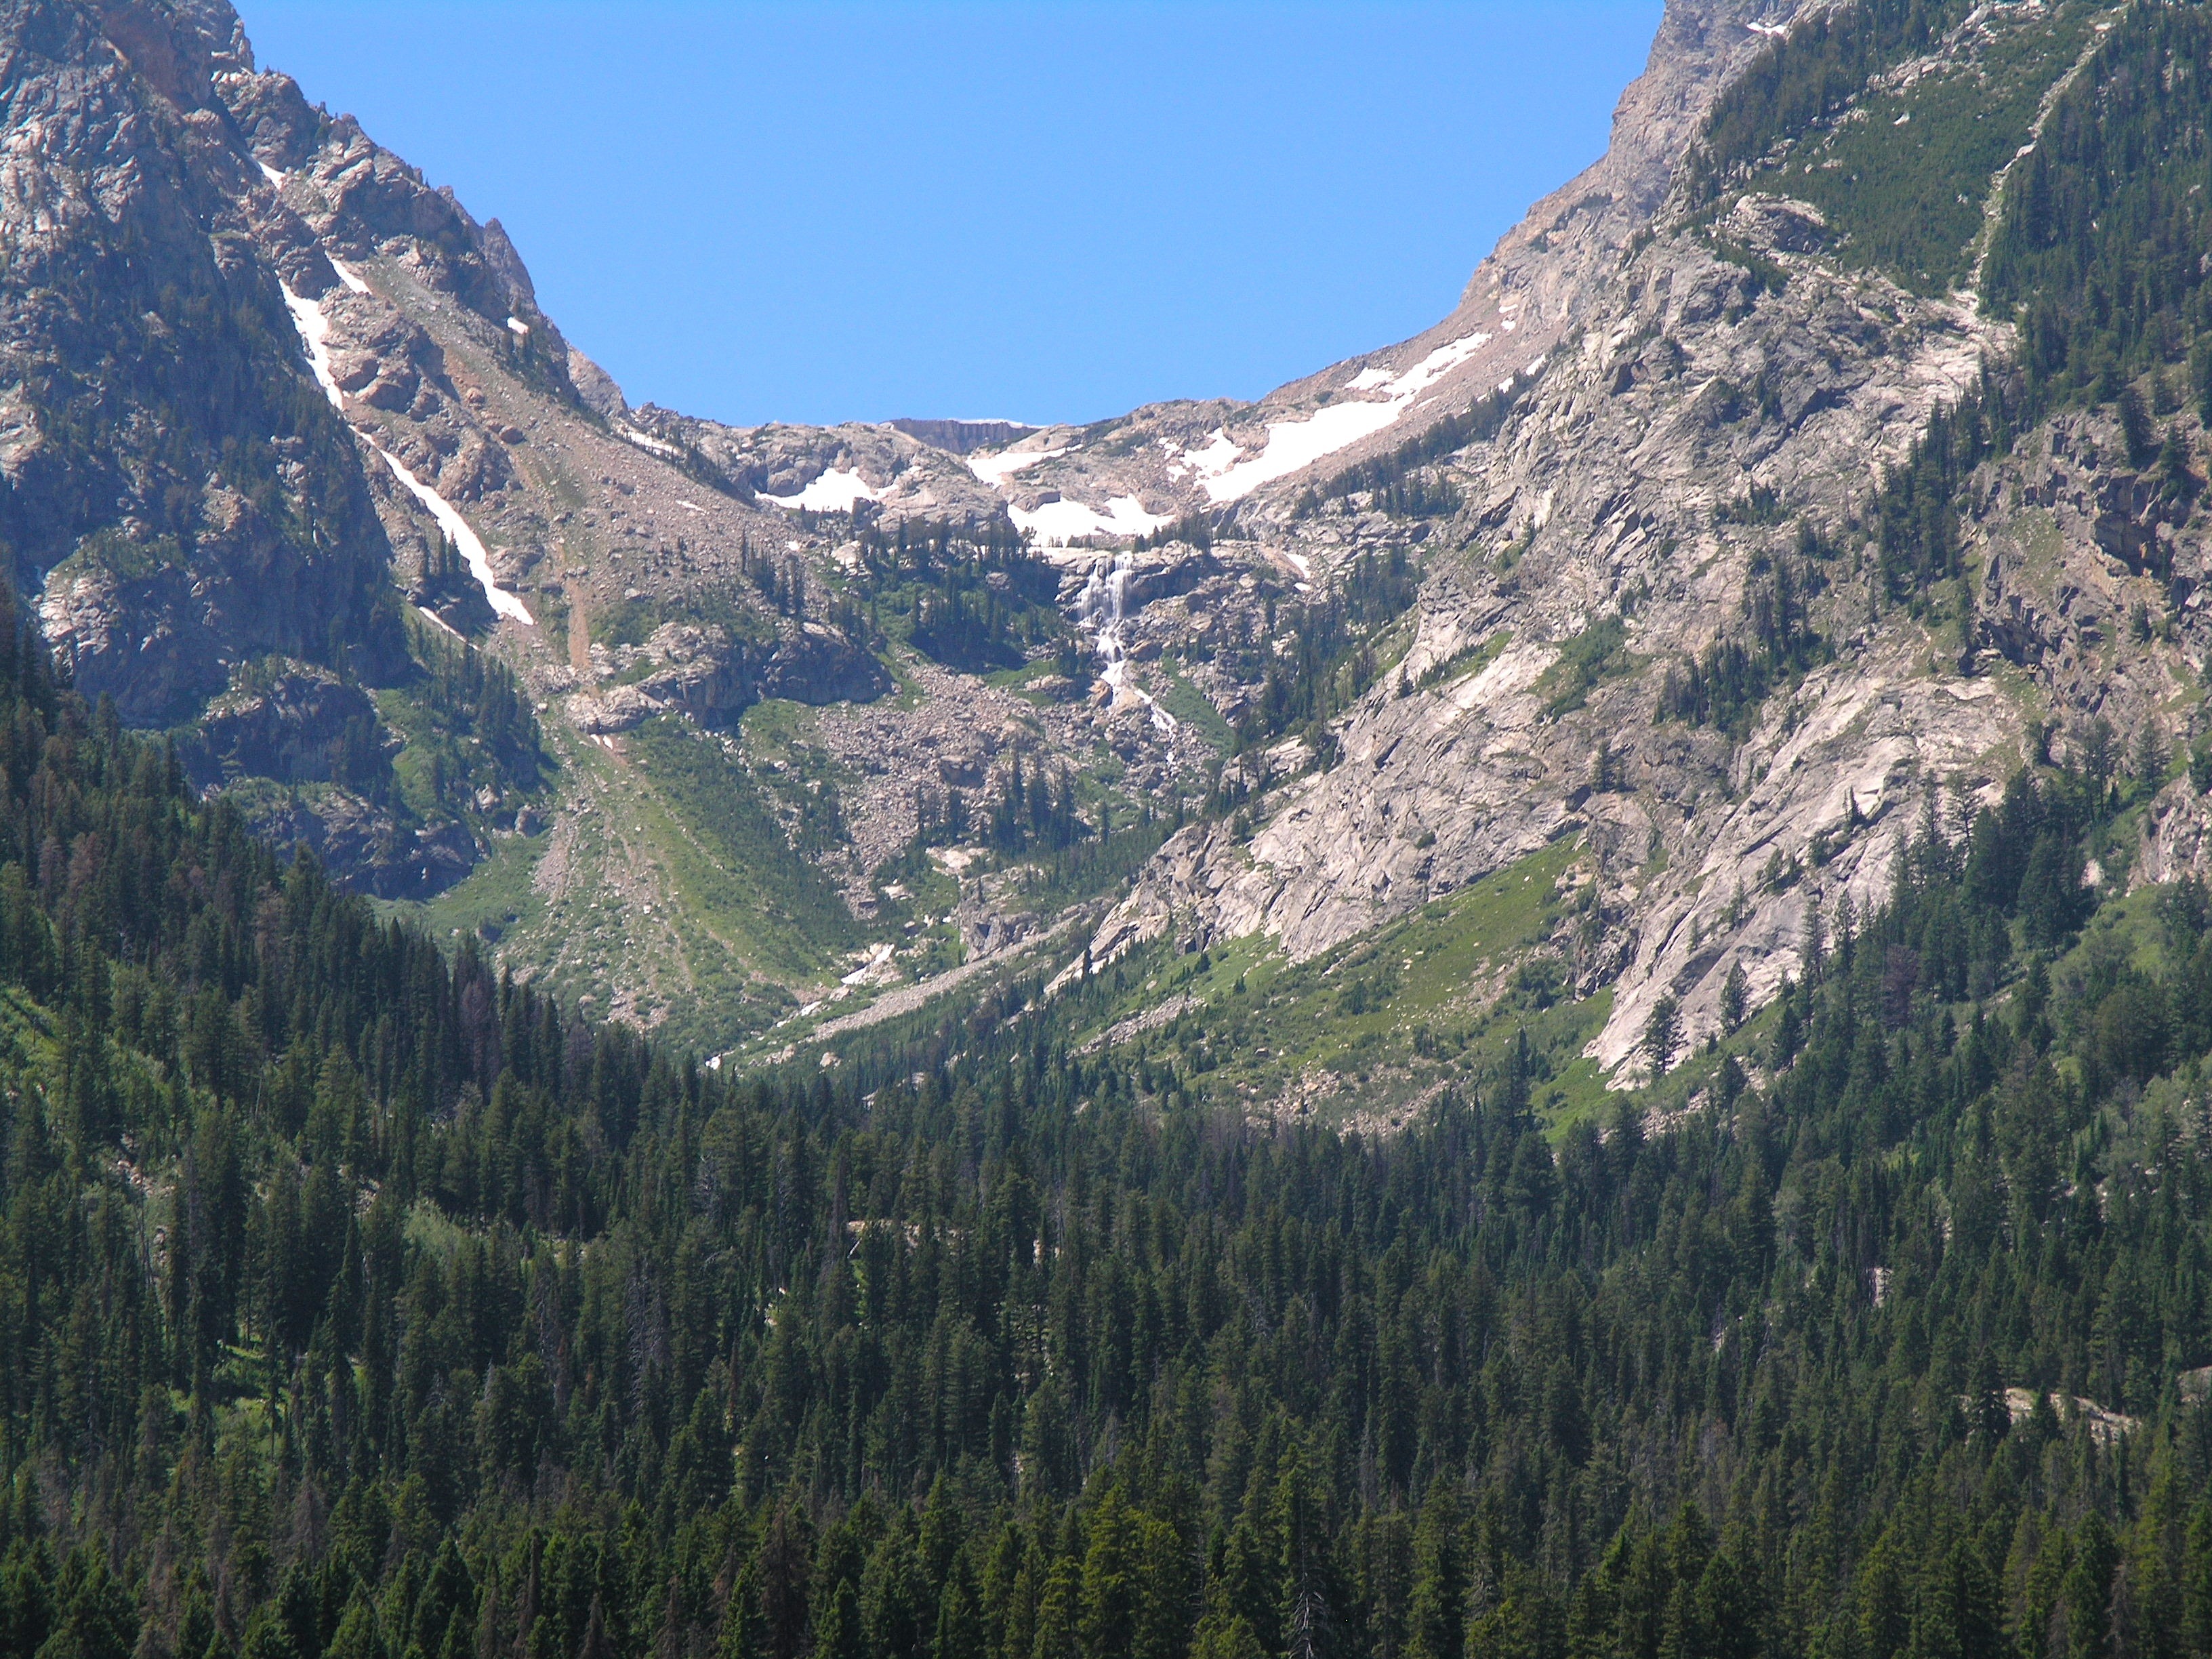
landscape, forest, wilderness, walking, mountain, snow, sky, meadow, countryside, lake, adventure, valley, mountain range, country, summer, spring, scenic, ridge, trees, woods, mountains, alps, ravine, plateau, fell, cirque, grand teton national park, wyoming, landform, tarn, mountain pass, geographical feature, mountainous landforms